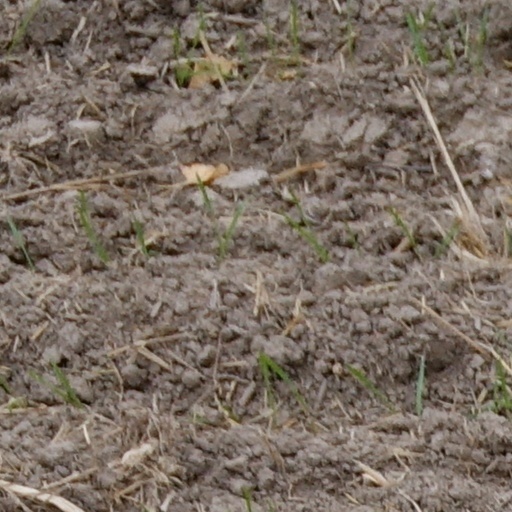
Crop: wheat